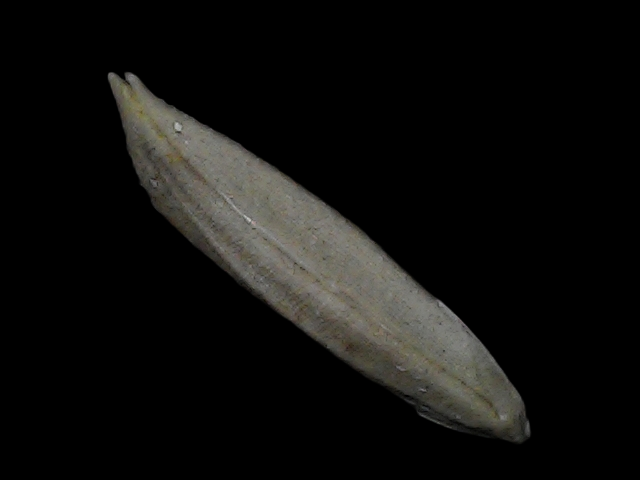
Rice variety: Bd57